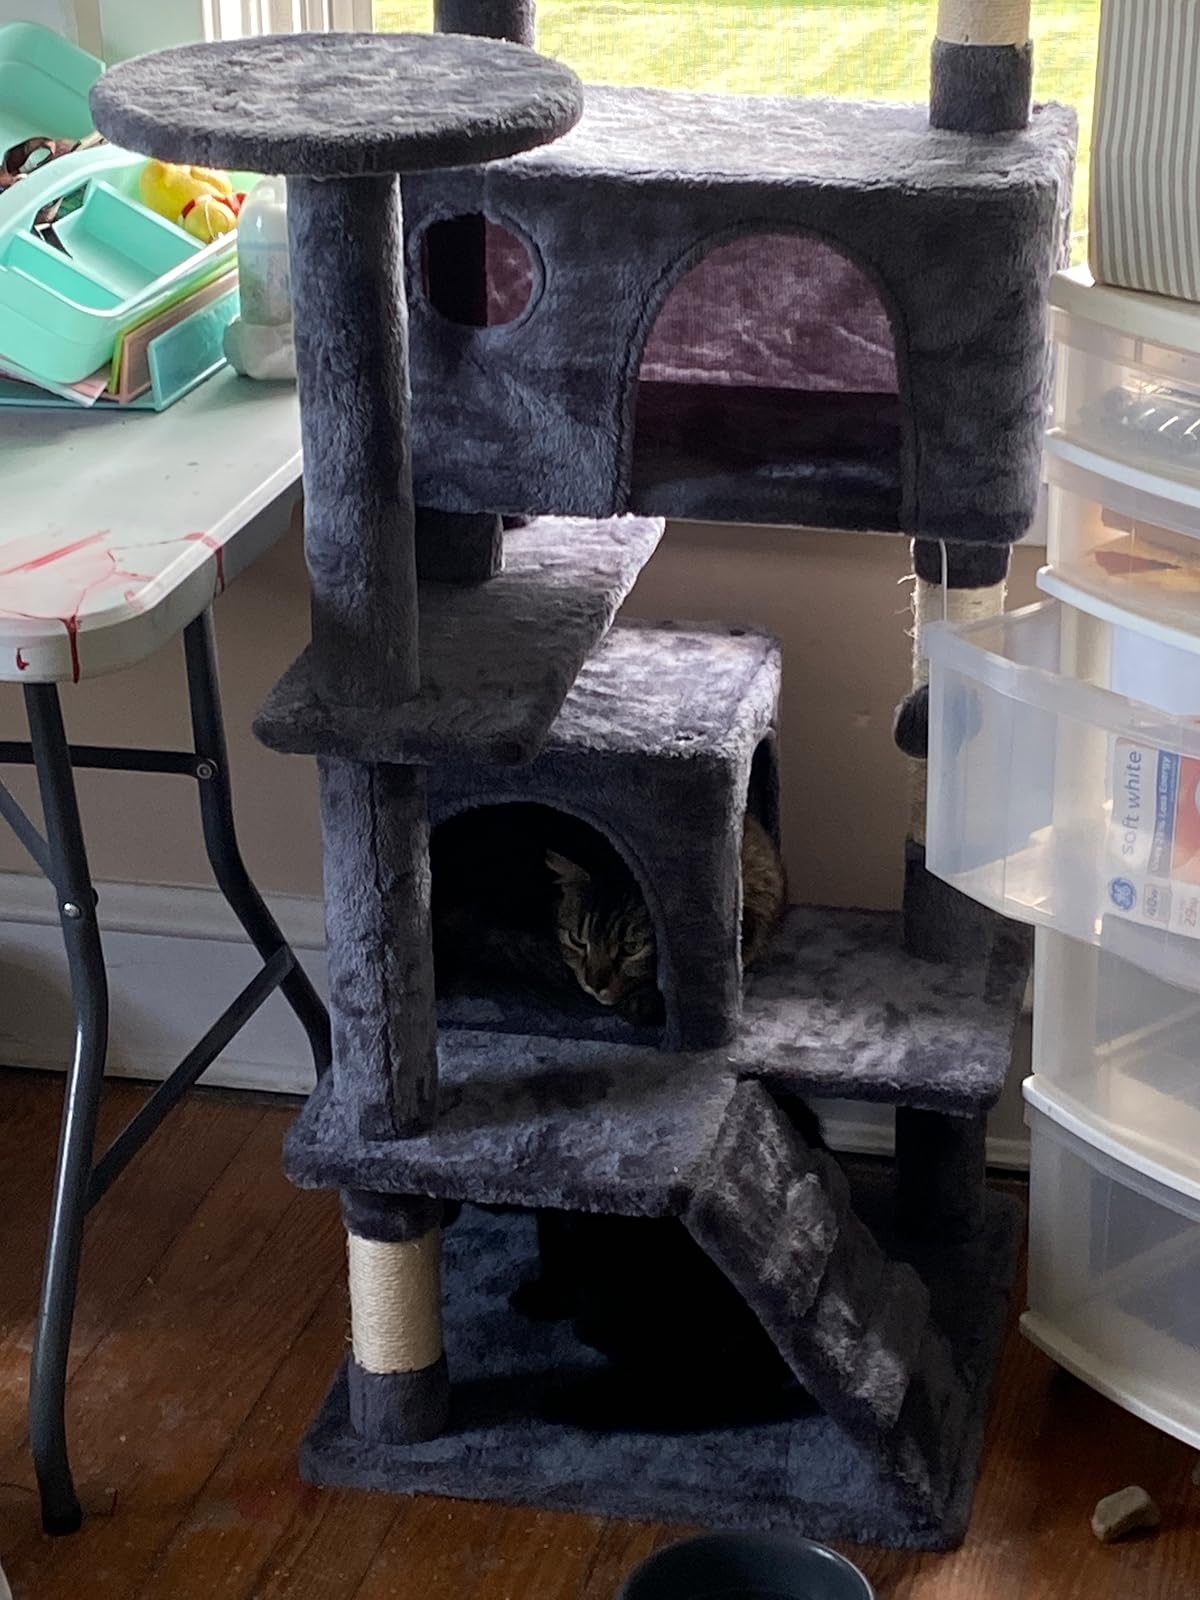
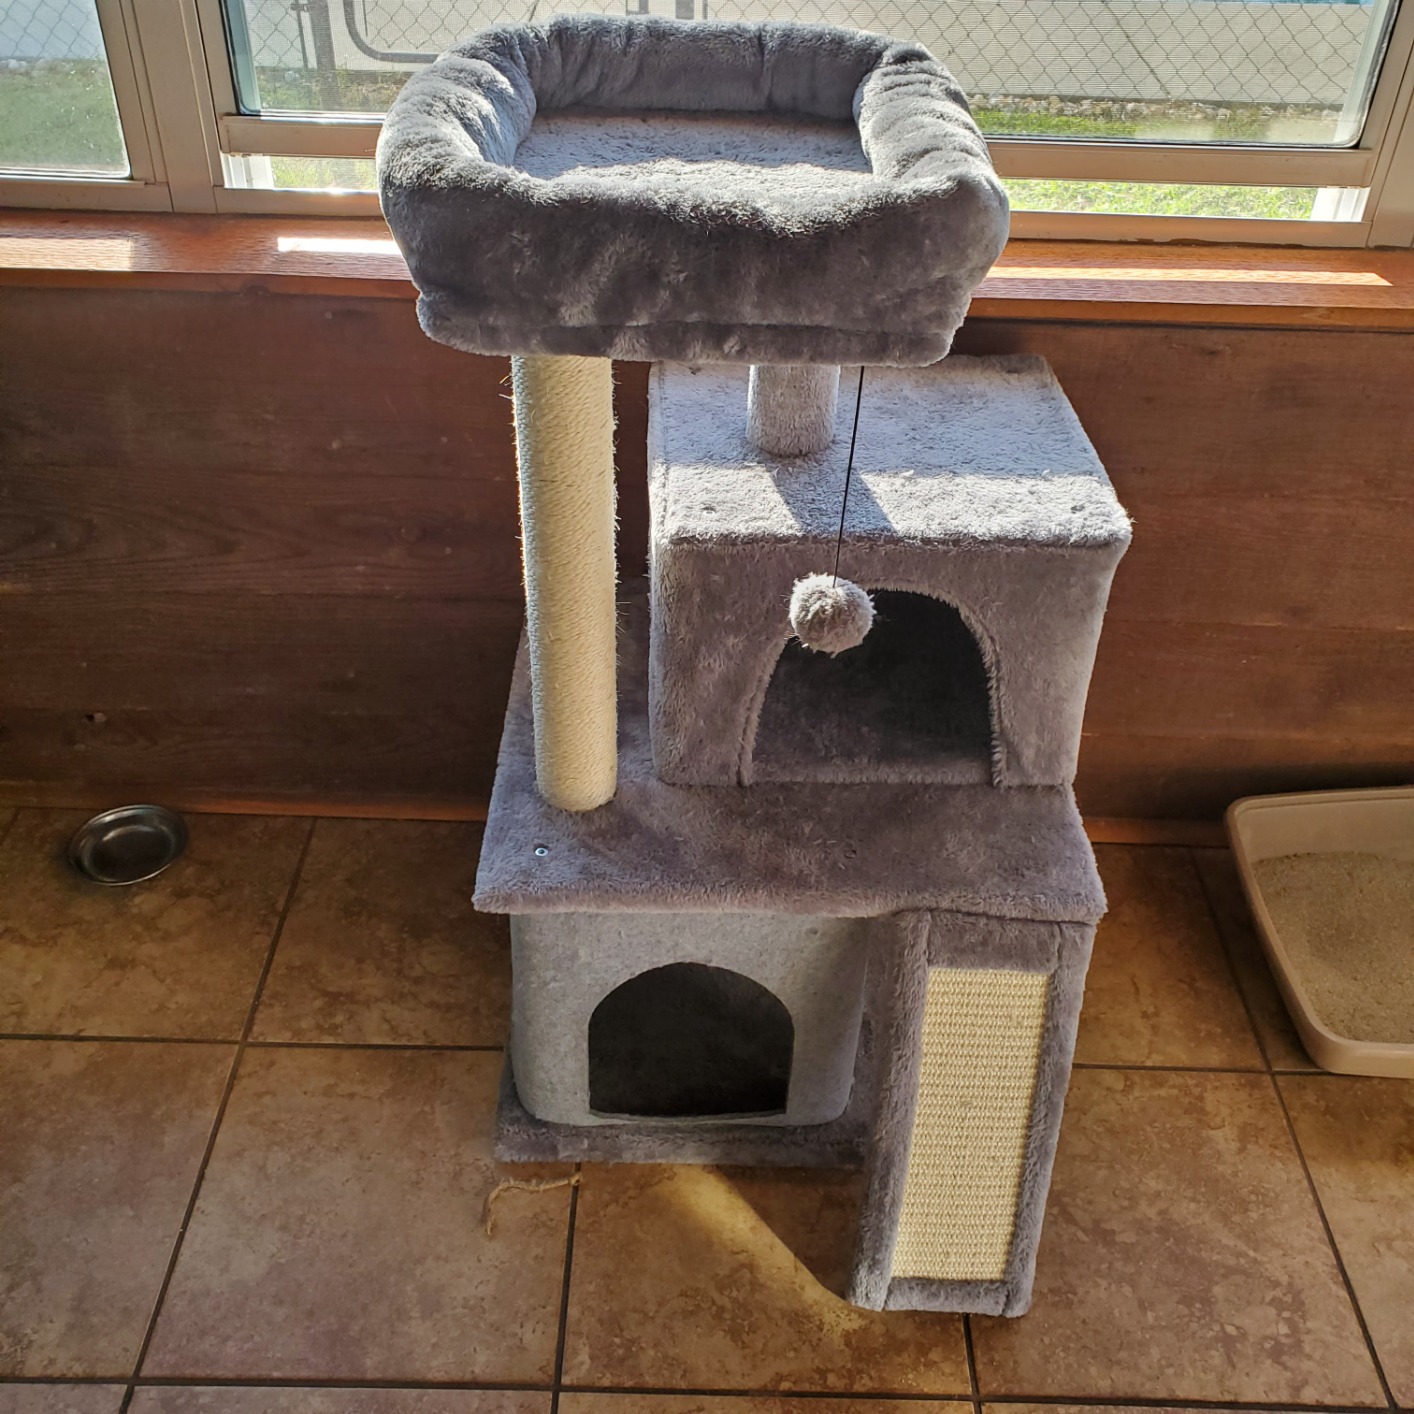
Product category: items_cat tree
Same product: no